PlayStation VR

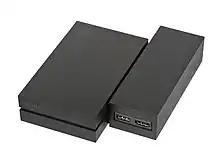
The breakout box of the first model headset that sits between the TV, PS4 and PS VR

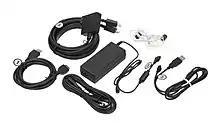
All of the cables required to connect the first model of the PS VR

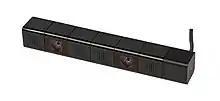
The first version of PlayStation Camera, which is required when using the PS VR

The prototype revealed at GDC'15 included an OLED 1920 × 1080 pixel display (providing 960 × 1080 pixels resolution per eye) with an RGB subpixel matrix, and is capable of displaying content at 120fps. It features an FOV of 100°, 6DOF head-tracking, stereoscopic 3D, and unwarped output to a TV, either for others to view what the headset wearer sees, or a separate display to compete against the headset user using a standard PS4 controller.